Karol Wojtyła (senior)

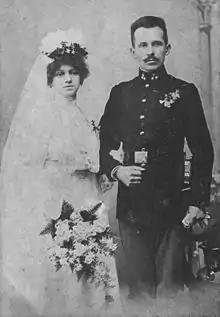
Emilia and Karol Wojtyła's wedding portrait

He married Emilia Kaczorowska on 10 February 1906. The wedding took place in Kraków, in Saints Peter and Paul Church, Kraków. They had three children: Edmund Wojtyła (1906–1932), Olga Maria (died soon after birth on 7 July 1916), Karol Józef (1920–2005).